4/73 (Sphinx) Special Observation Post Battery RA

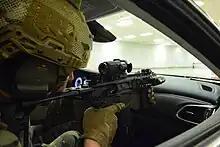
Special Observers conducting urban vehicle ranges.

The battery deployed on Operation Herrick 7 where two personnel serving with the battery were killed in separate mine strike incidents, as well as three seriously injured. During the tour the battery mounted the longest uninterrupted long-range desert patrol since World War II, living off their WMIK vehicles for seven weeks without any operational pause.